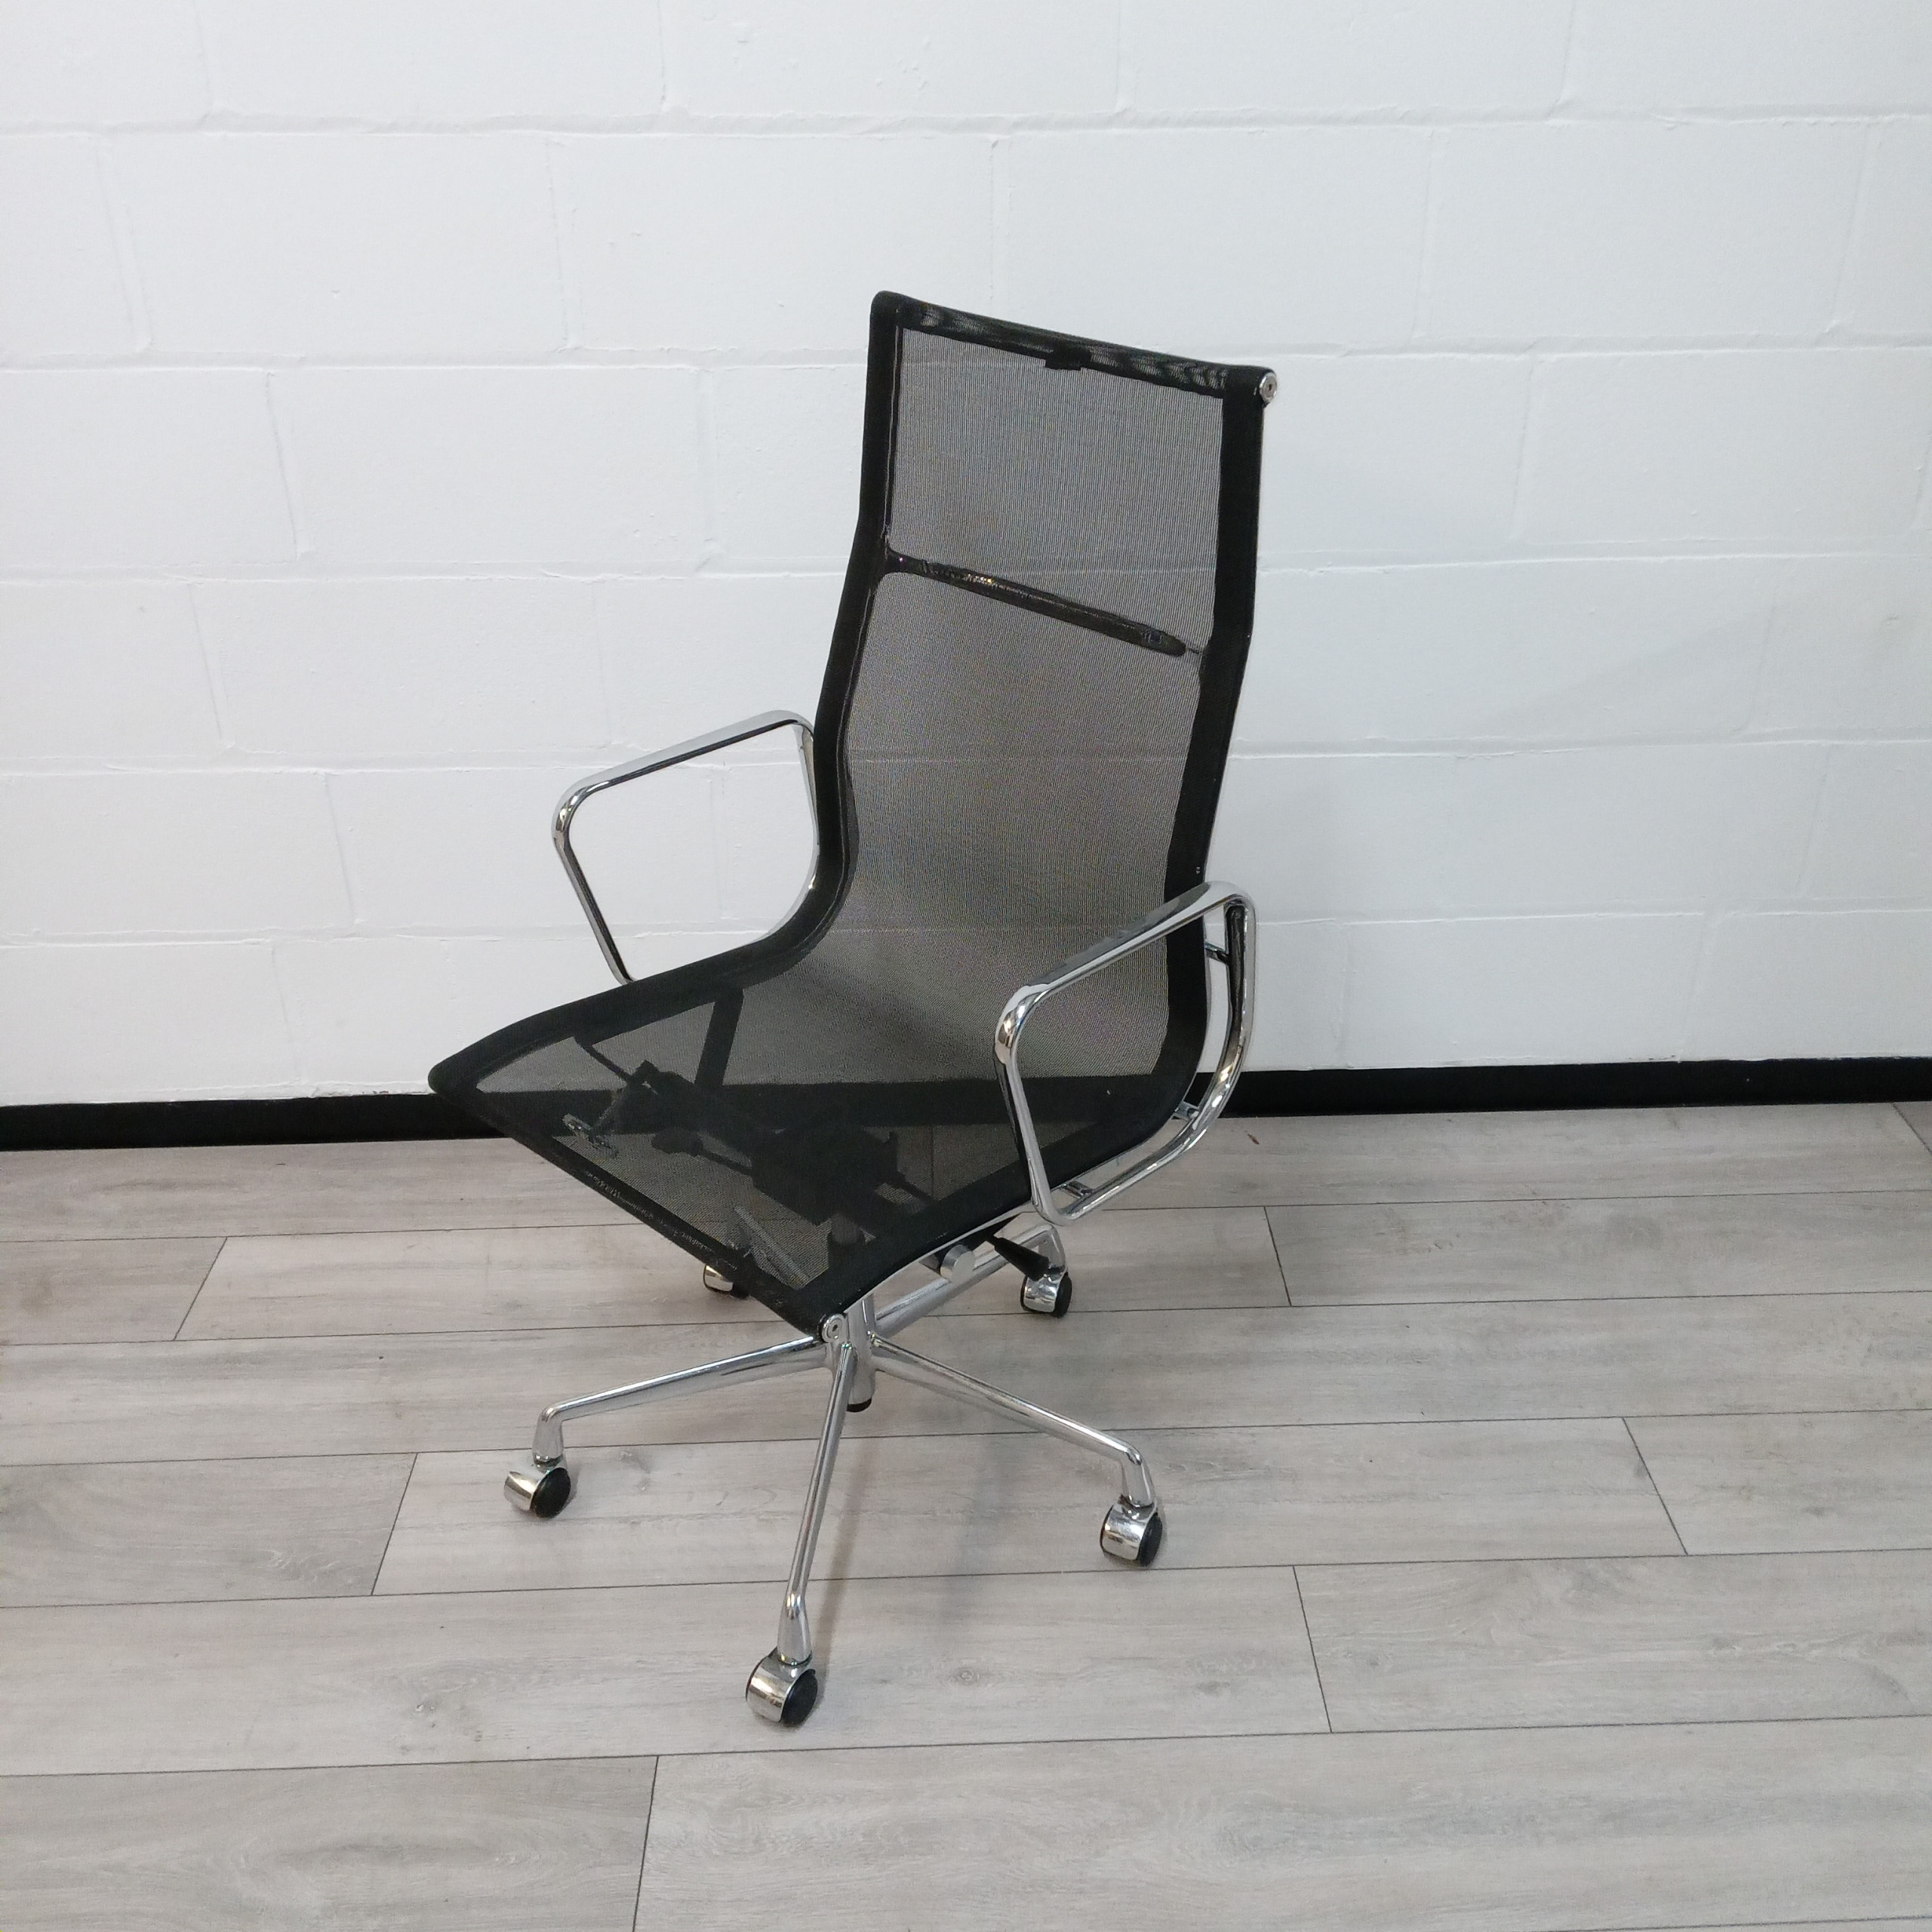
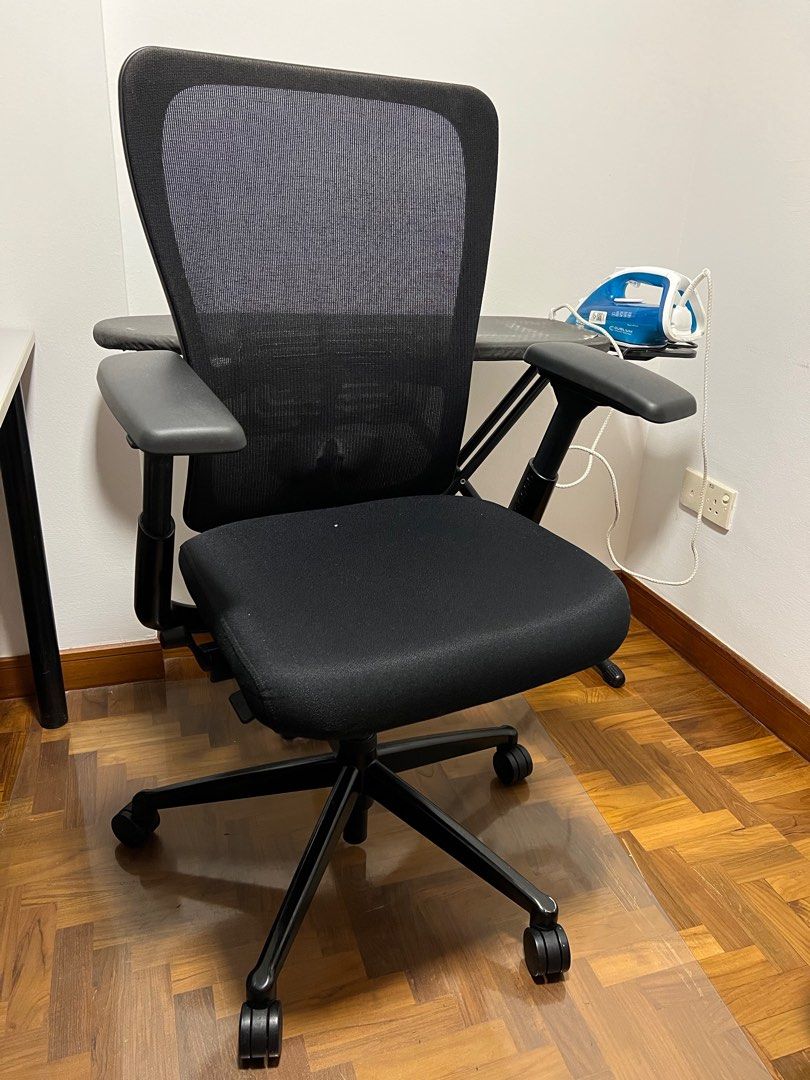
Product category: items_chair
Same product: no